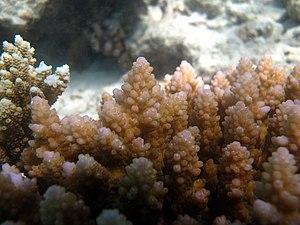
Gros plan sur du corail Acropora polystoma aux Maldives (atoll de Baa).
Acropora polystoma est une espèce de coraux appartenant à la famille des Acroporidae.